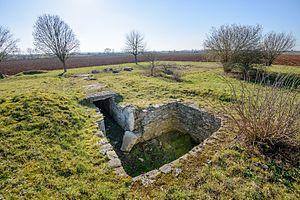
Dolmen II dans le tumulus A du Montioux à Sainte Soline
Le tumulus du Montioux appartient à un groupe de trois tumuli voisins situés sur la commune de Sainte-Soline, dans le département des Deux-Sèvres en France.